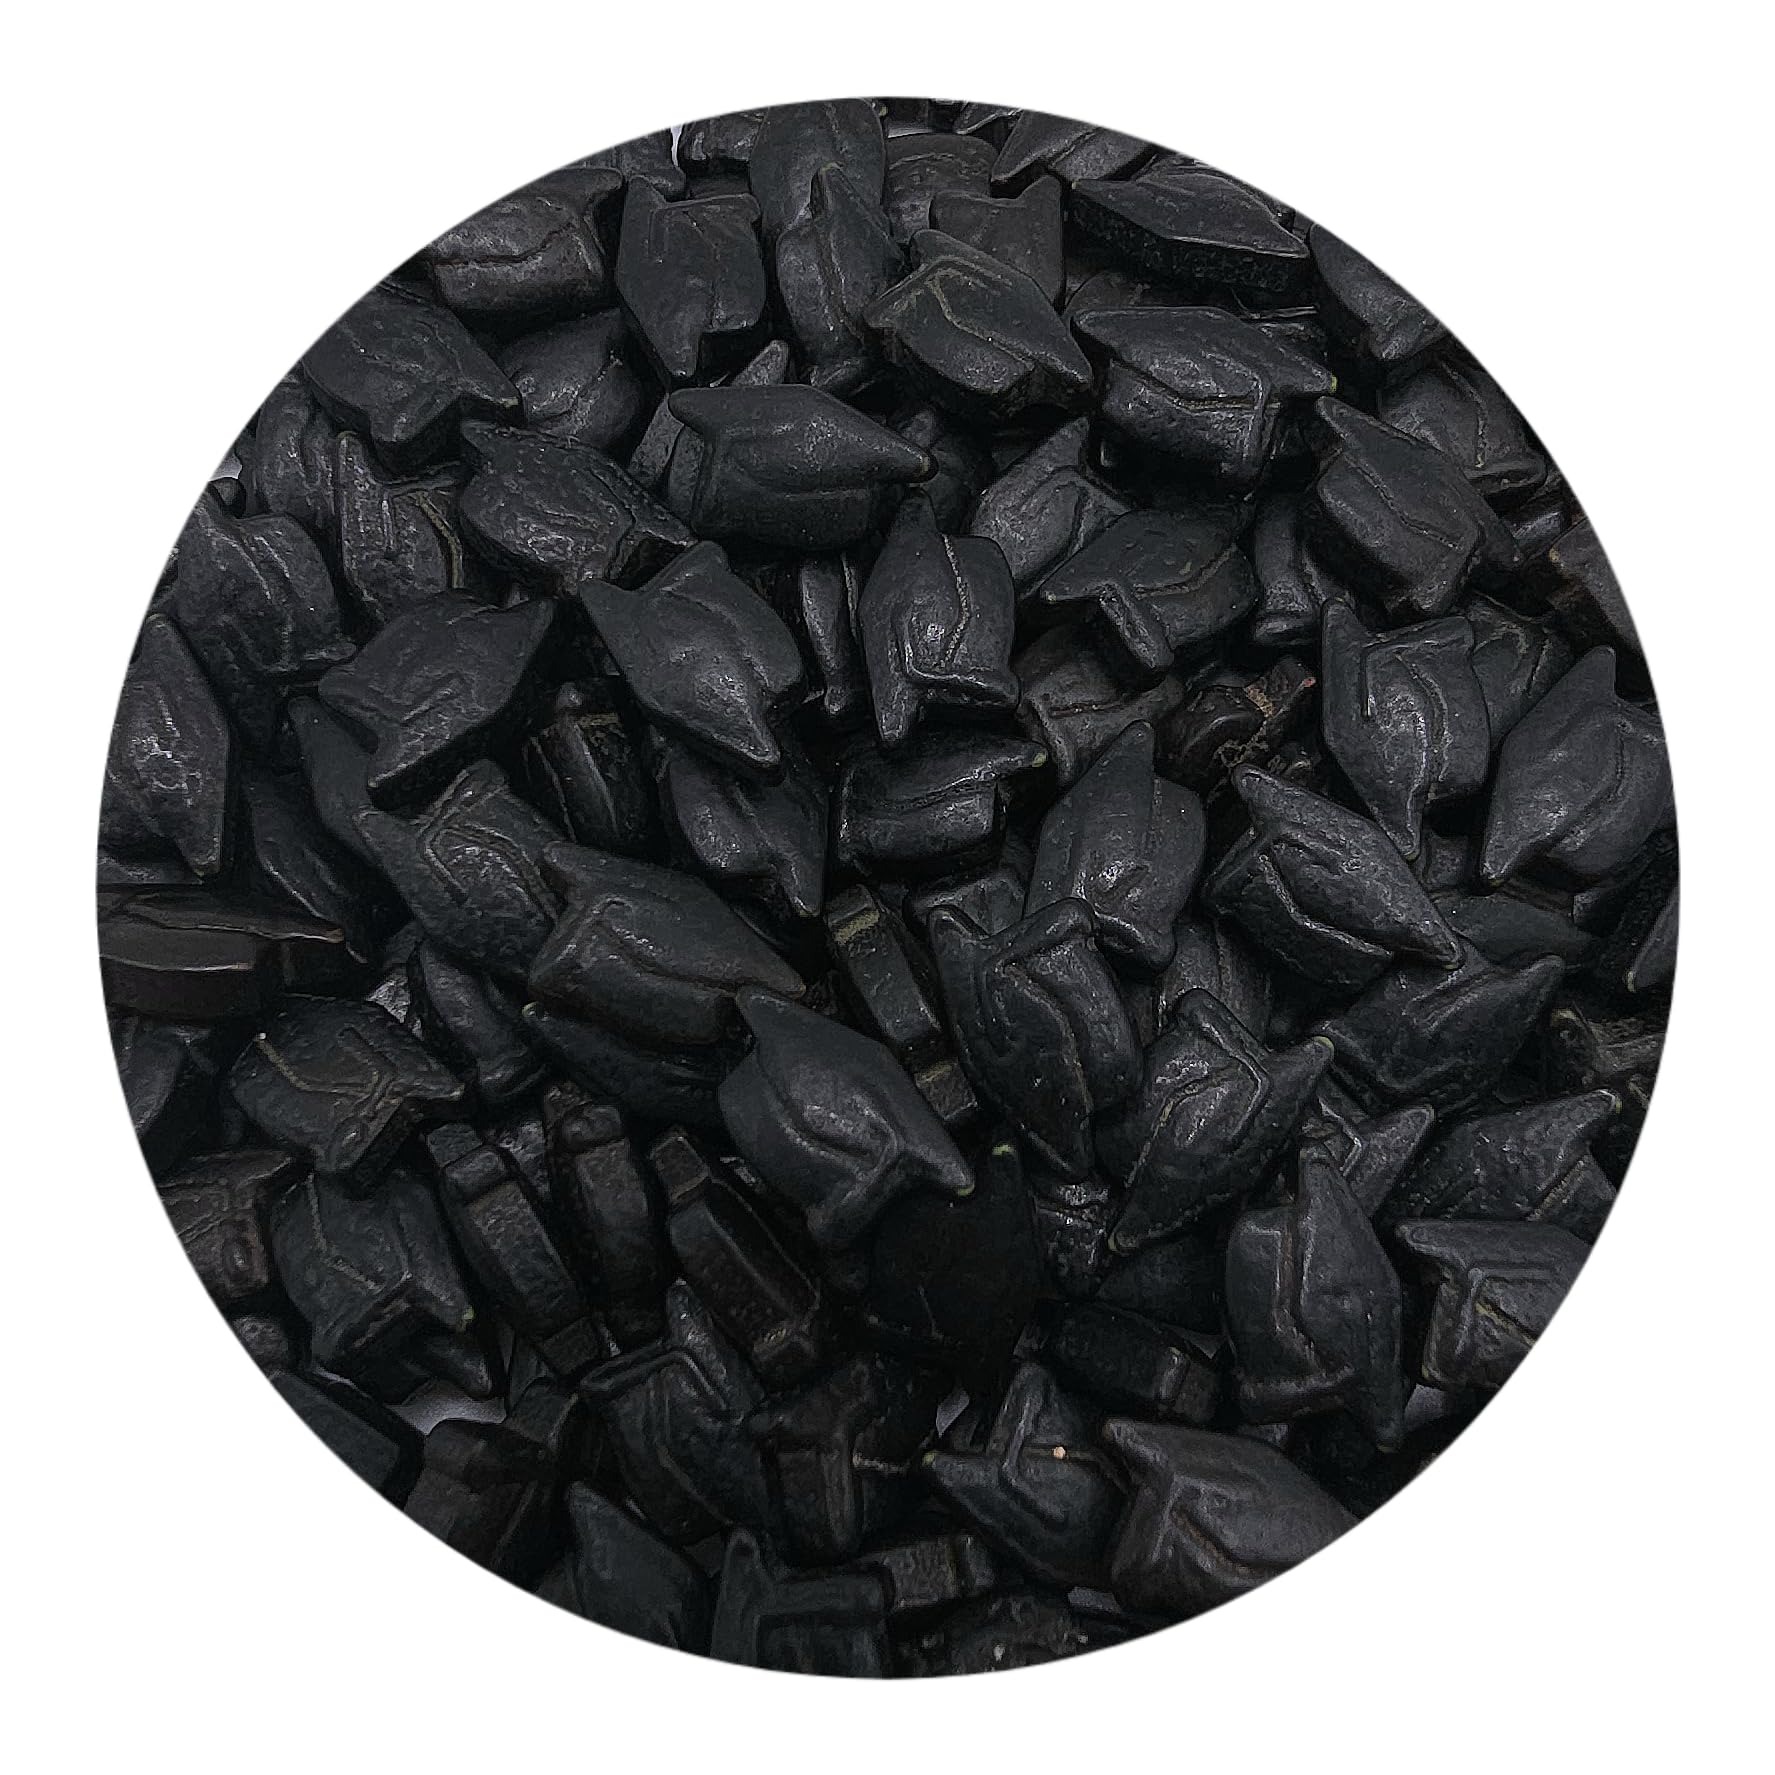
Item Name: NCS Black Graduation Caps Edible Candy Cake Toppers, 8 ounces
Bullet Point 1: All of our edible cake toppers are packaged in a resealable heat sealed stand up pouch. Easy to store and reuse.
Bullet Point 2: Use our edible cake toppers to decorate your cookies, cakes, cupcakes, pretzels, cake pops, table confetti, and other baked goods!
Bullet Point 3: Dairy Free, Egg Free, Nut Free, Gluten Free.
Bullet Point 4: Made on equipment that also processes soy and coconut oil.
Bullet Point 5: 8 ounce bag = approximately 1 to 1-1/4 cup of edible cake toppers.
Value: 8.0
Unit: Ounce

Price: 14.99